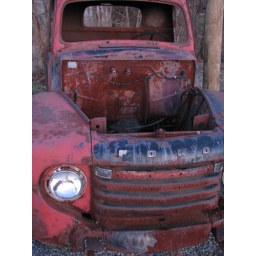
I saw this old red Ford truck in a car junkyard near the W&amp;amp;OD Trail in Leesburg, Virginia. 3/2010